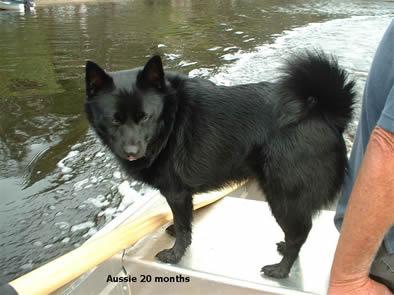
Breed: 201-n000024-schipperke